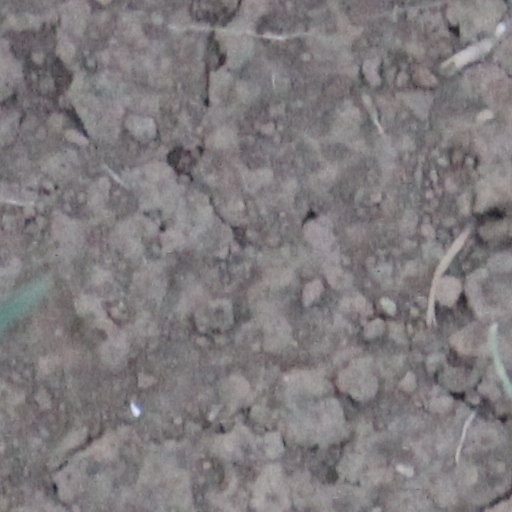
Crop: wheat